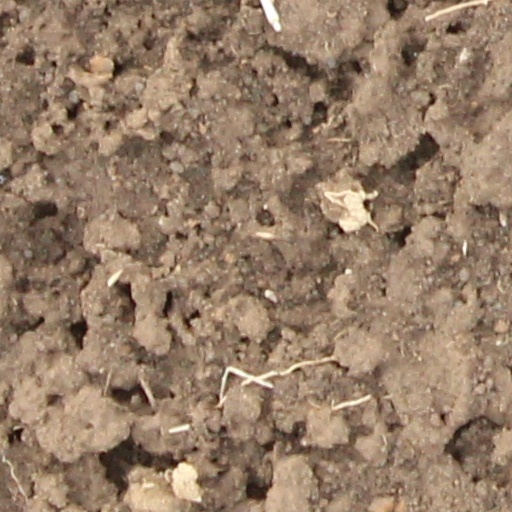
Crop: wheat